Napoléon, comte Daru

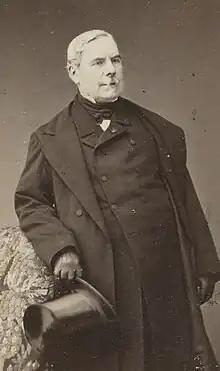
Daru in the 1860s

He was the son of Pierre Daru and godson of Napoleon and Joséphine.